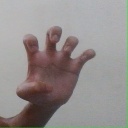
अक्षर: झ